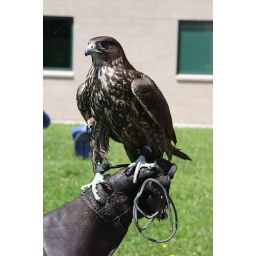
Gyrfalcons are apparently the second most feared bird in the sky (bald eagles being the first). I could take her.